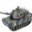
Label: tank